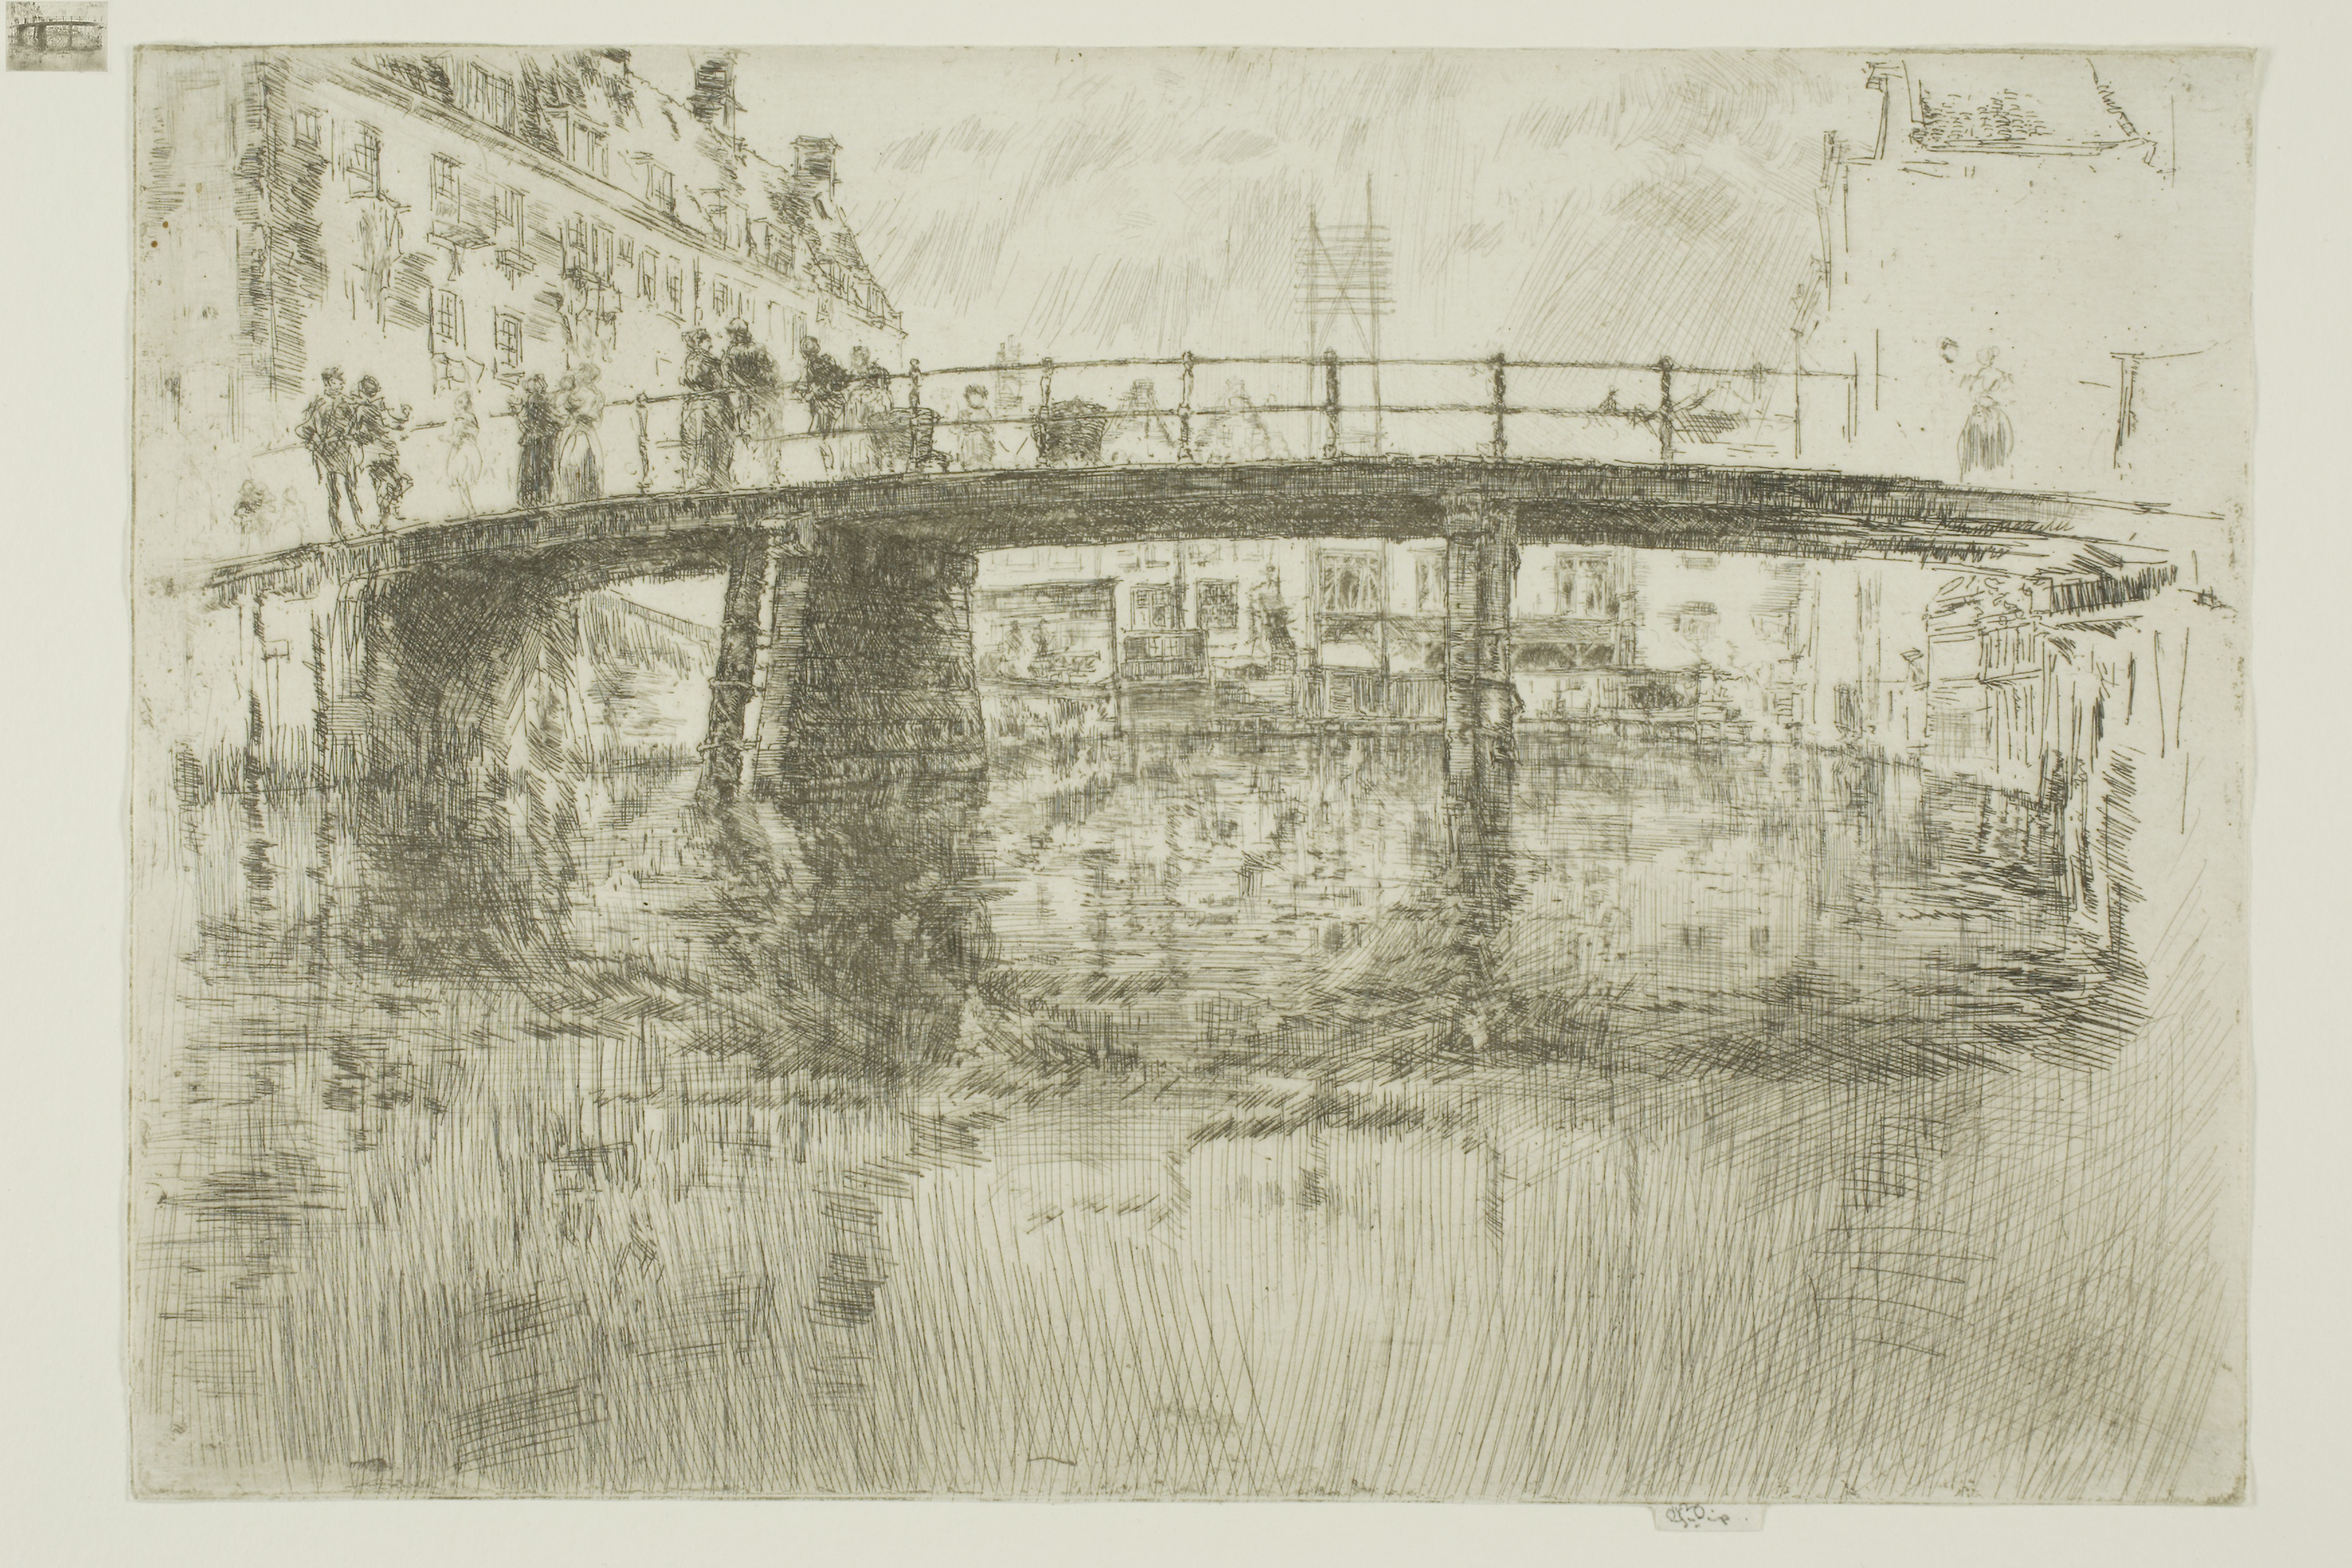
sketch, drawing, artwork, visual arts, arch, history